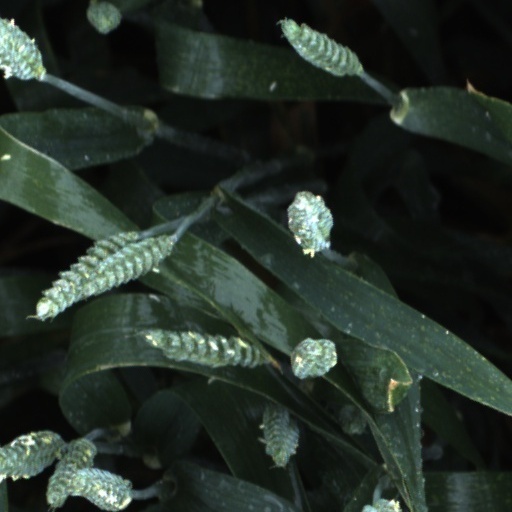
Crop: wheat